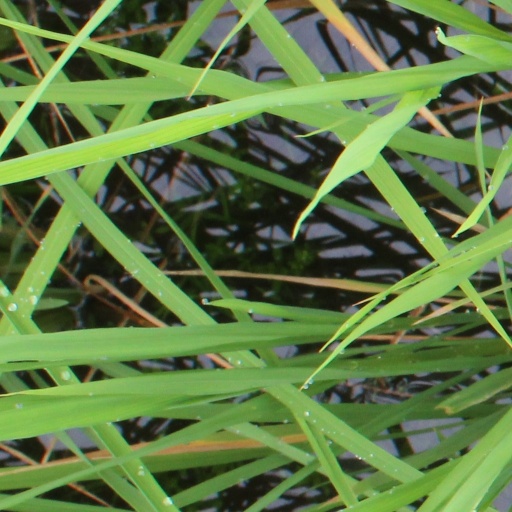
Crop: rice